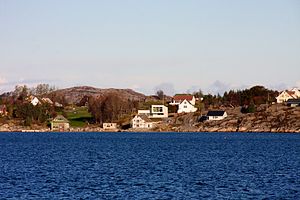
Mjømna
Mjømna